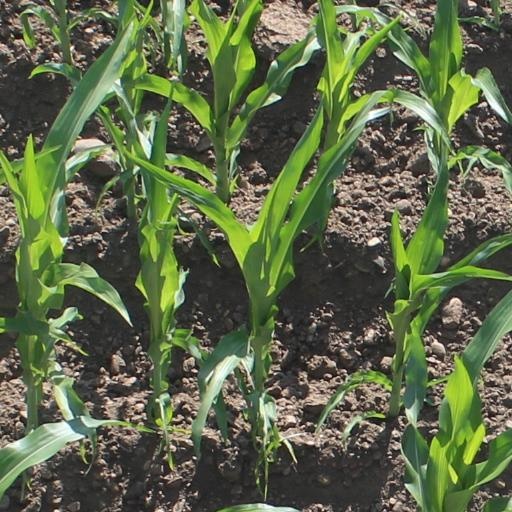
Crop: maize; corn